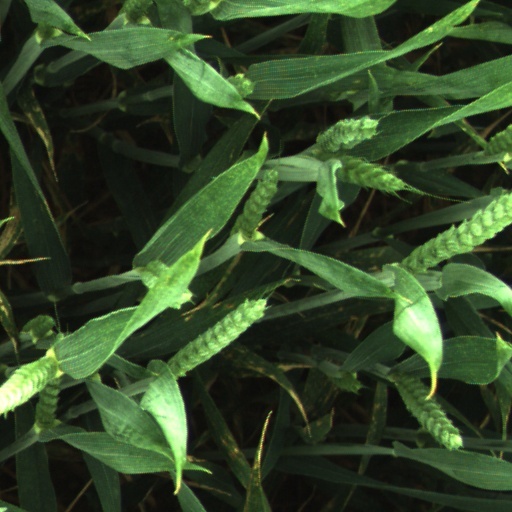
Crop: wheat